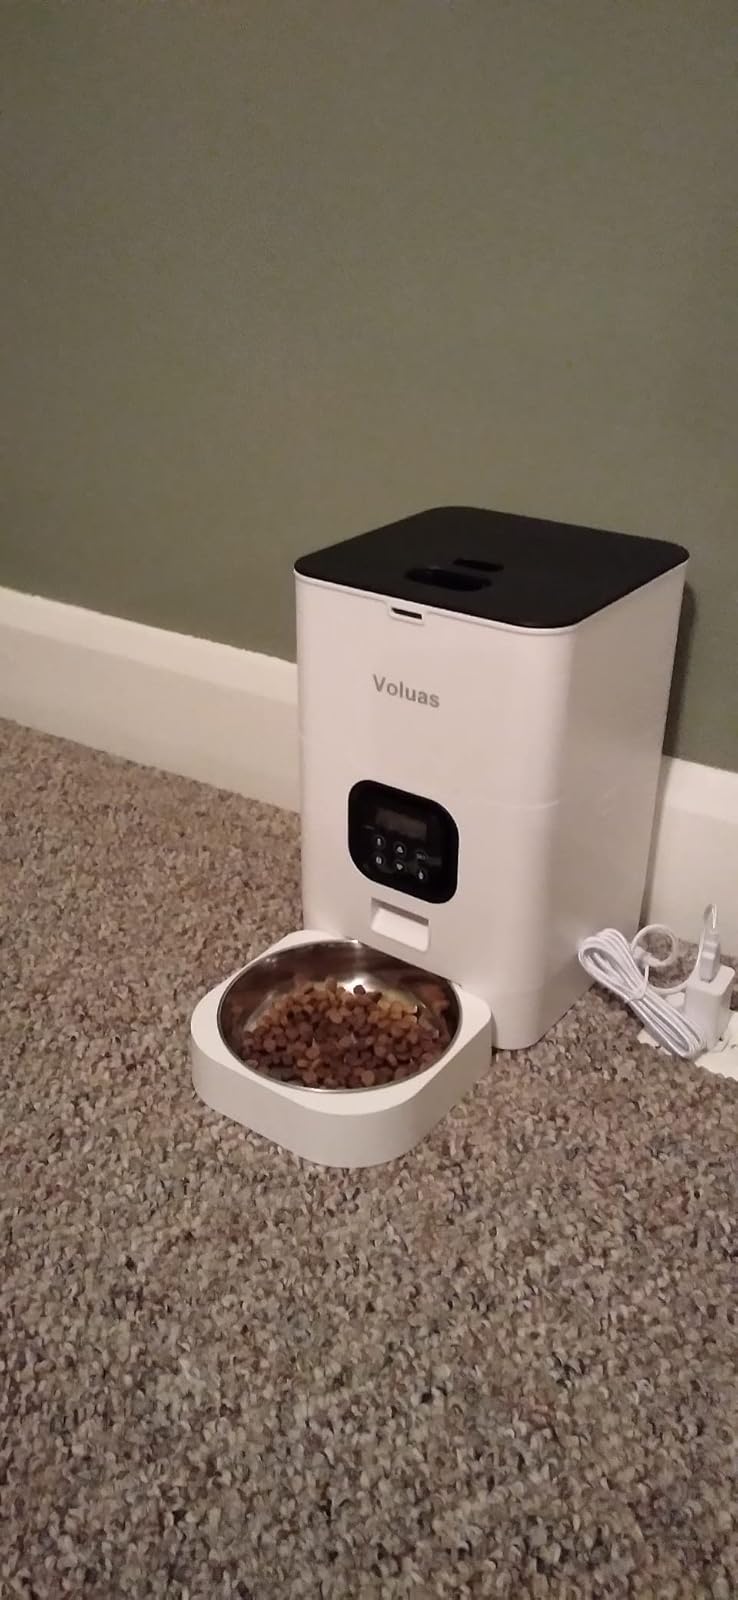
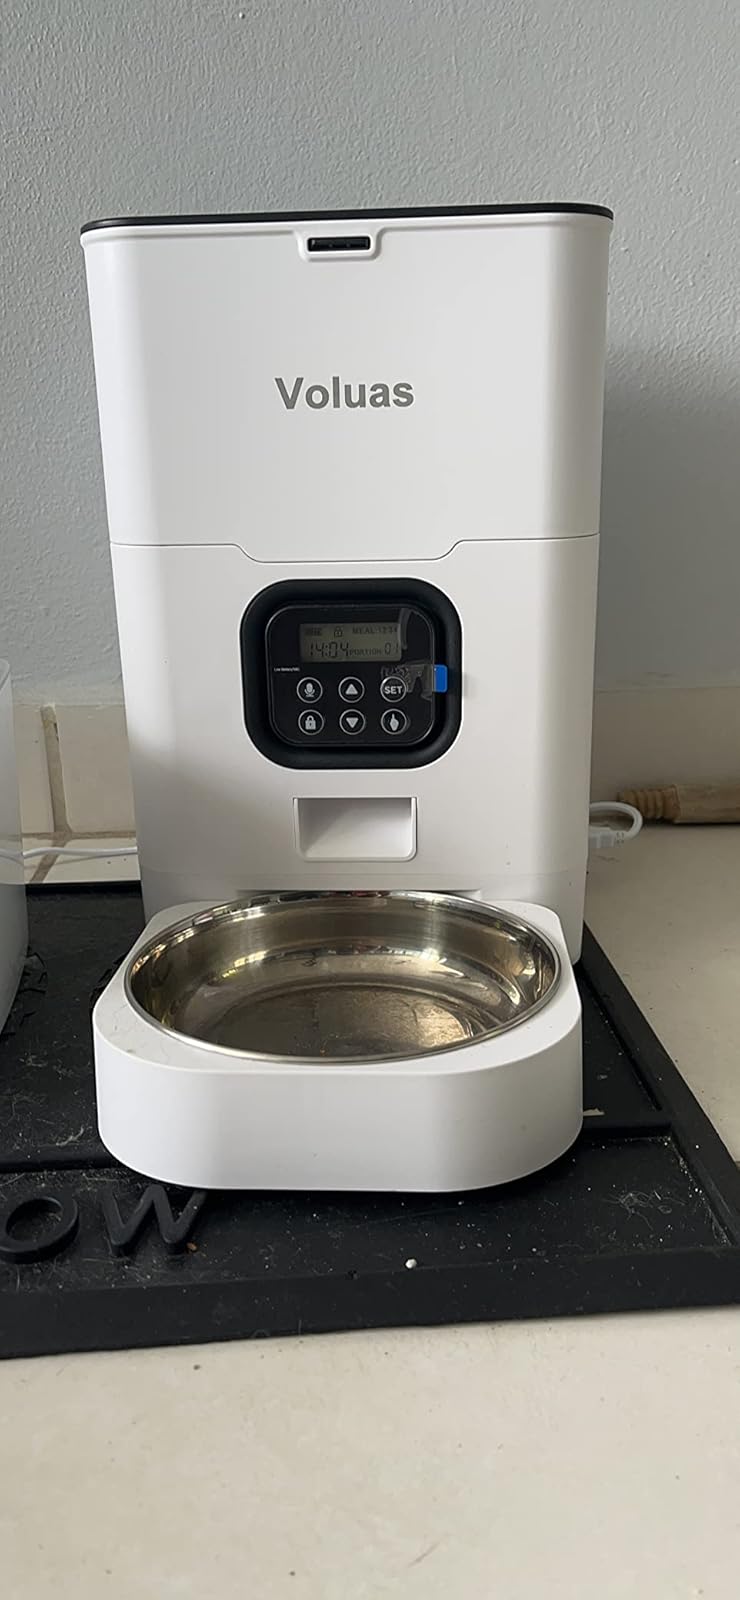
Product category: items_feeder
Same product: yes